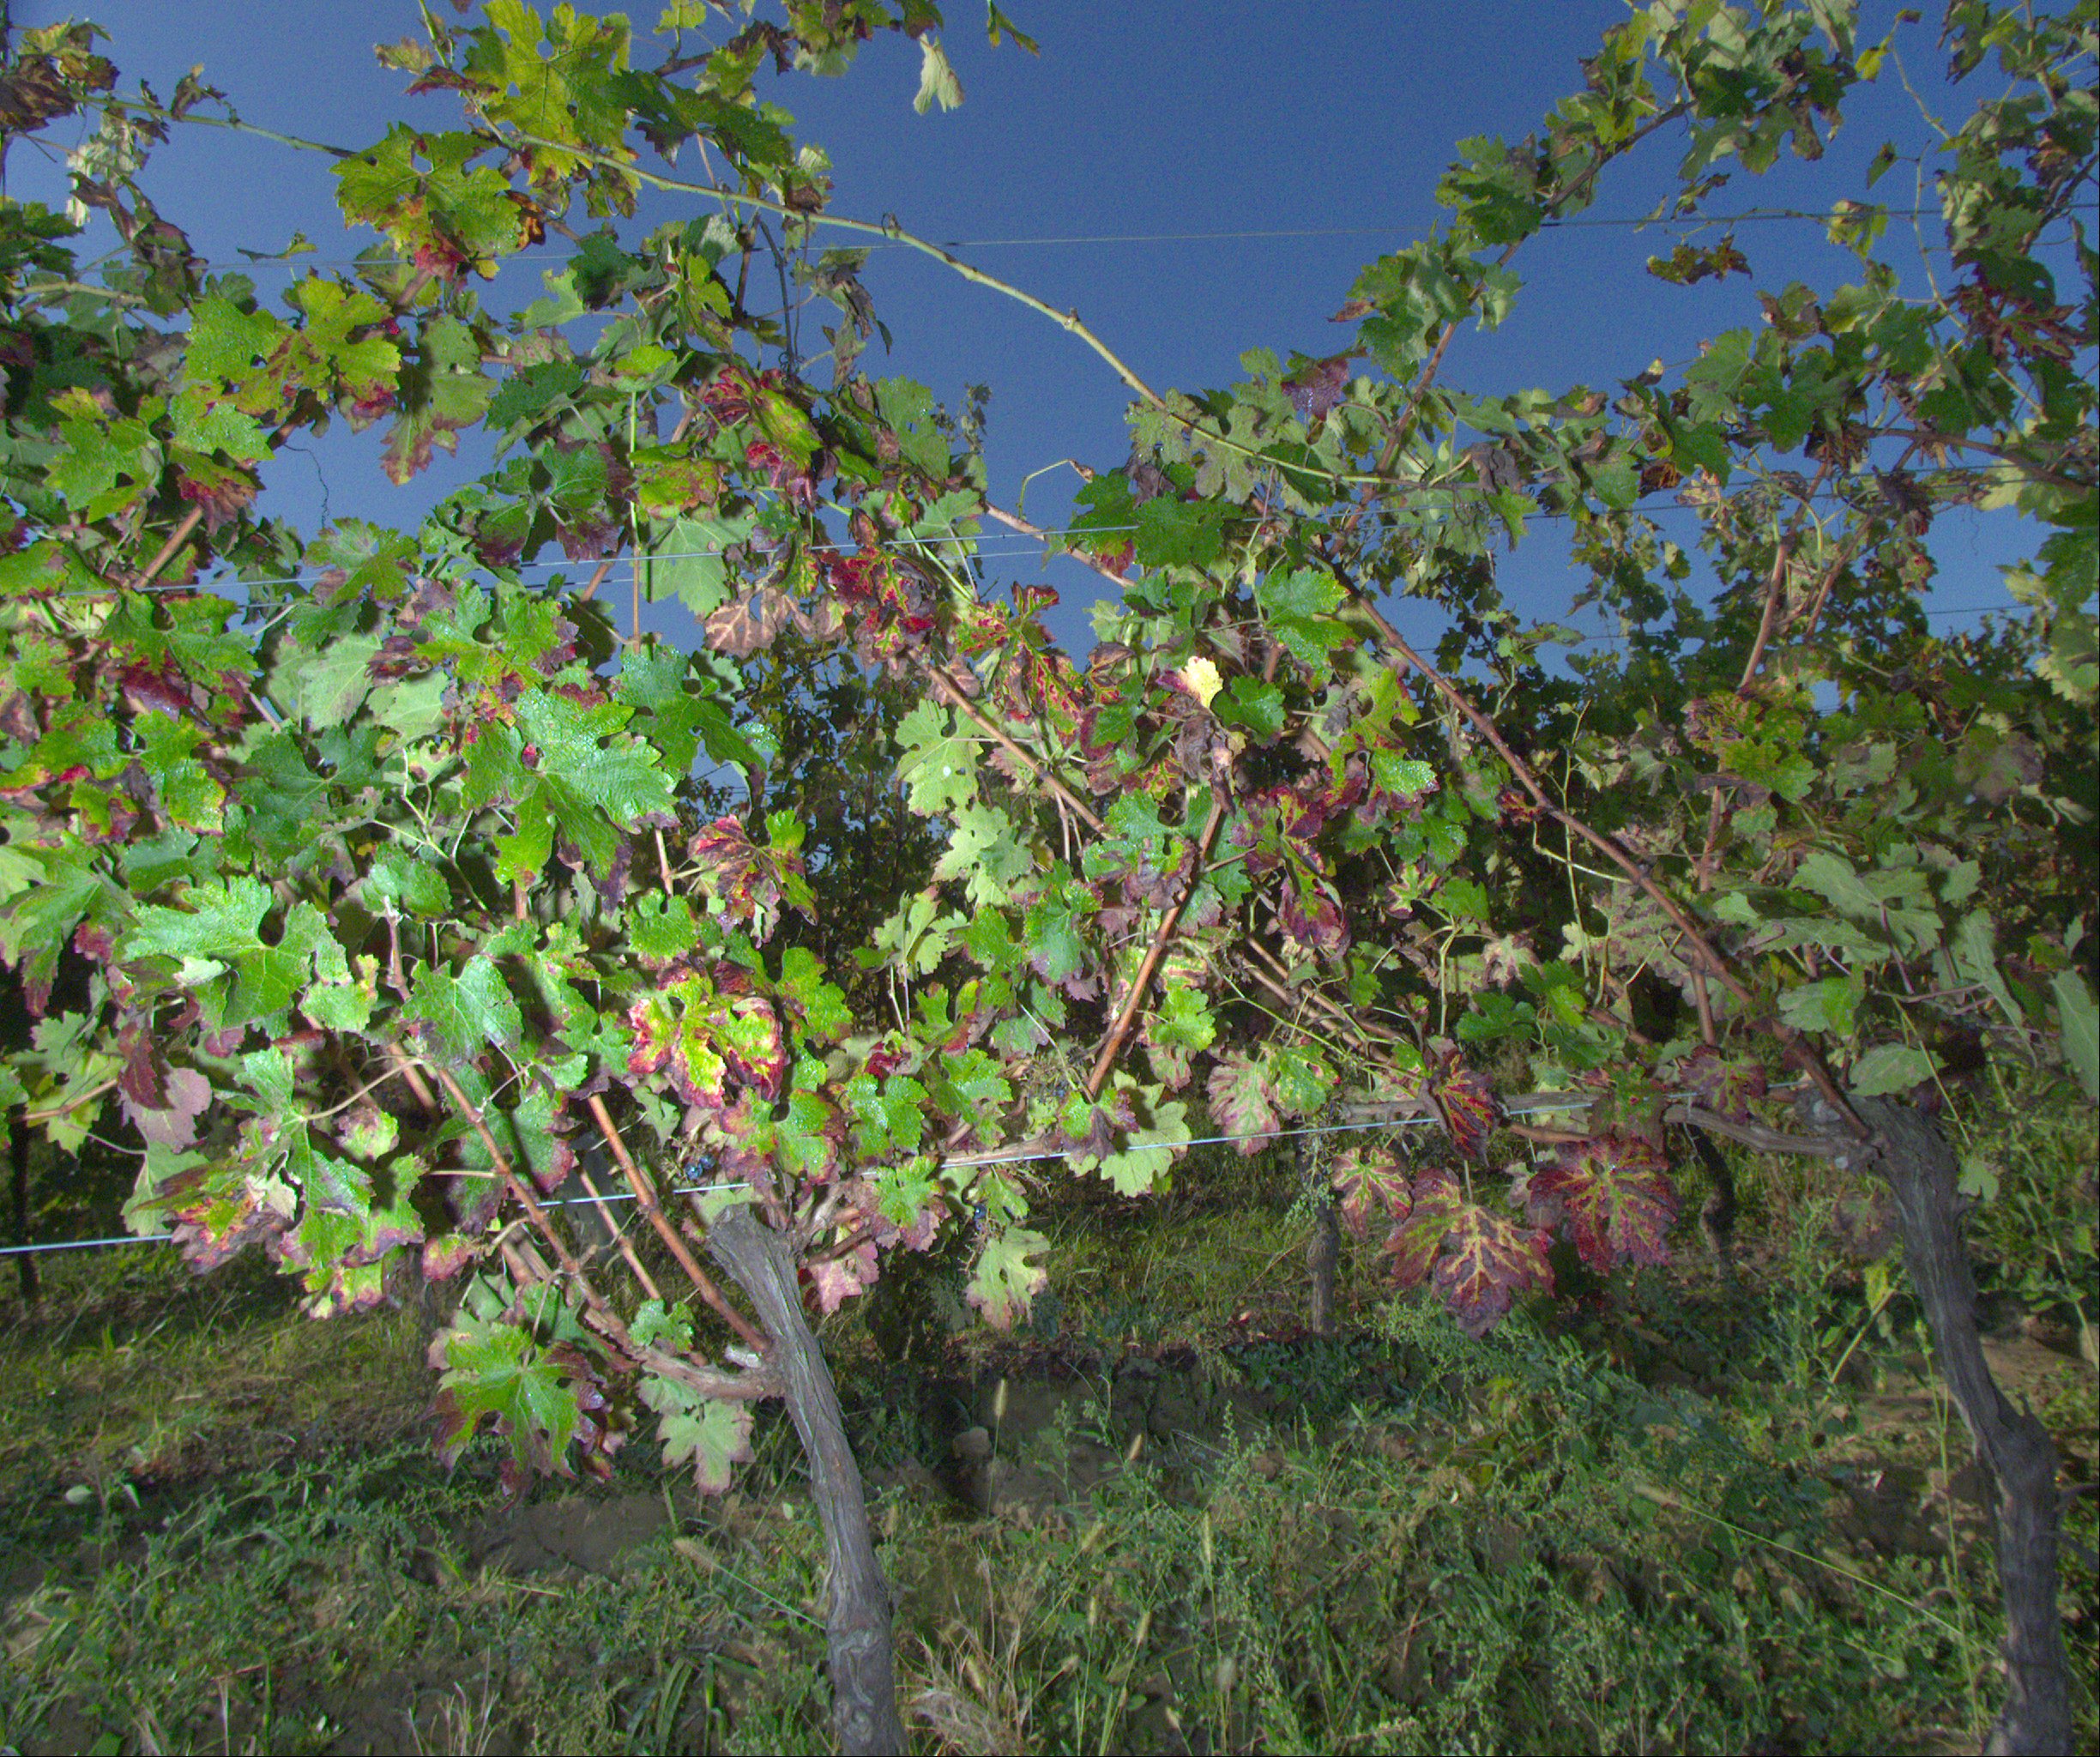
Grape variety: cabernet-sauvignon
Disease: esca